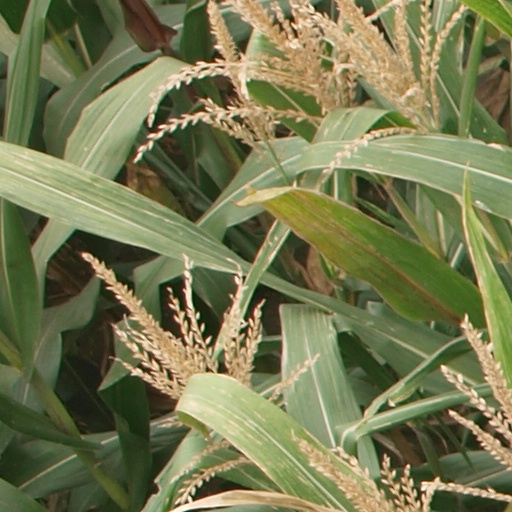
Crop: maize; corn